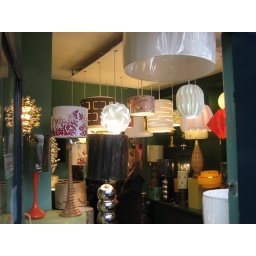
Funky lamp store in London by a huge flower market on a sunday morning